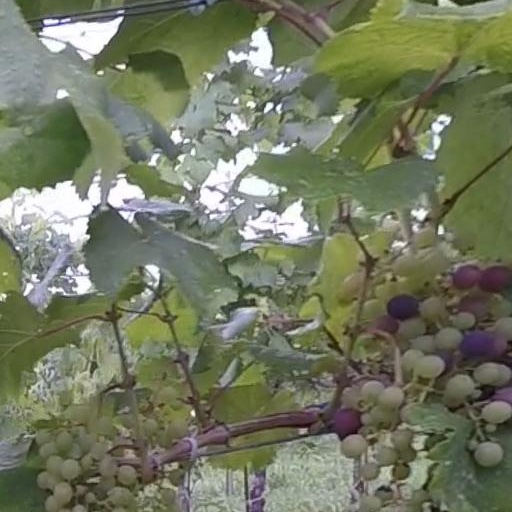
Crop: grape